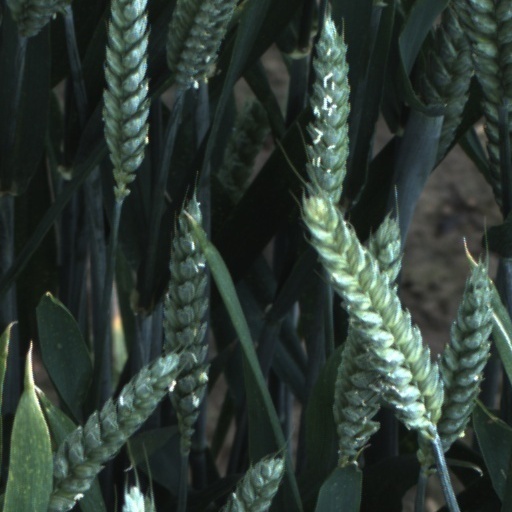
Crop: wheat